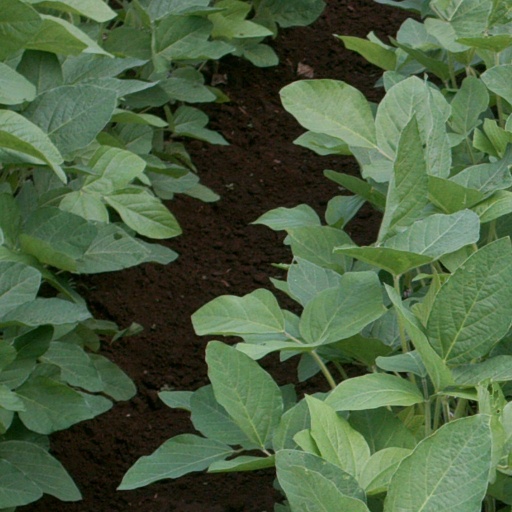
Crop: soybean